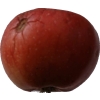
Label: Apple 17